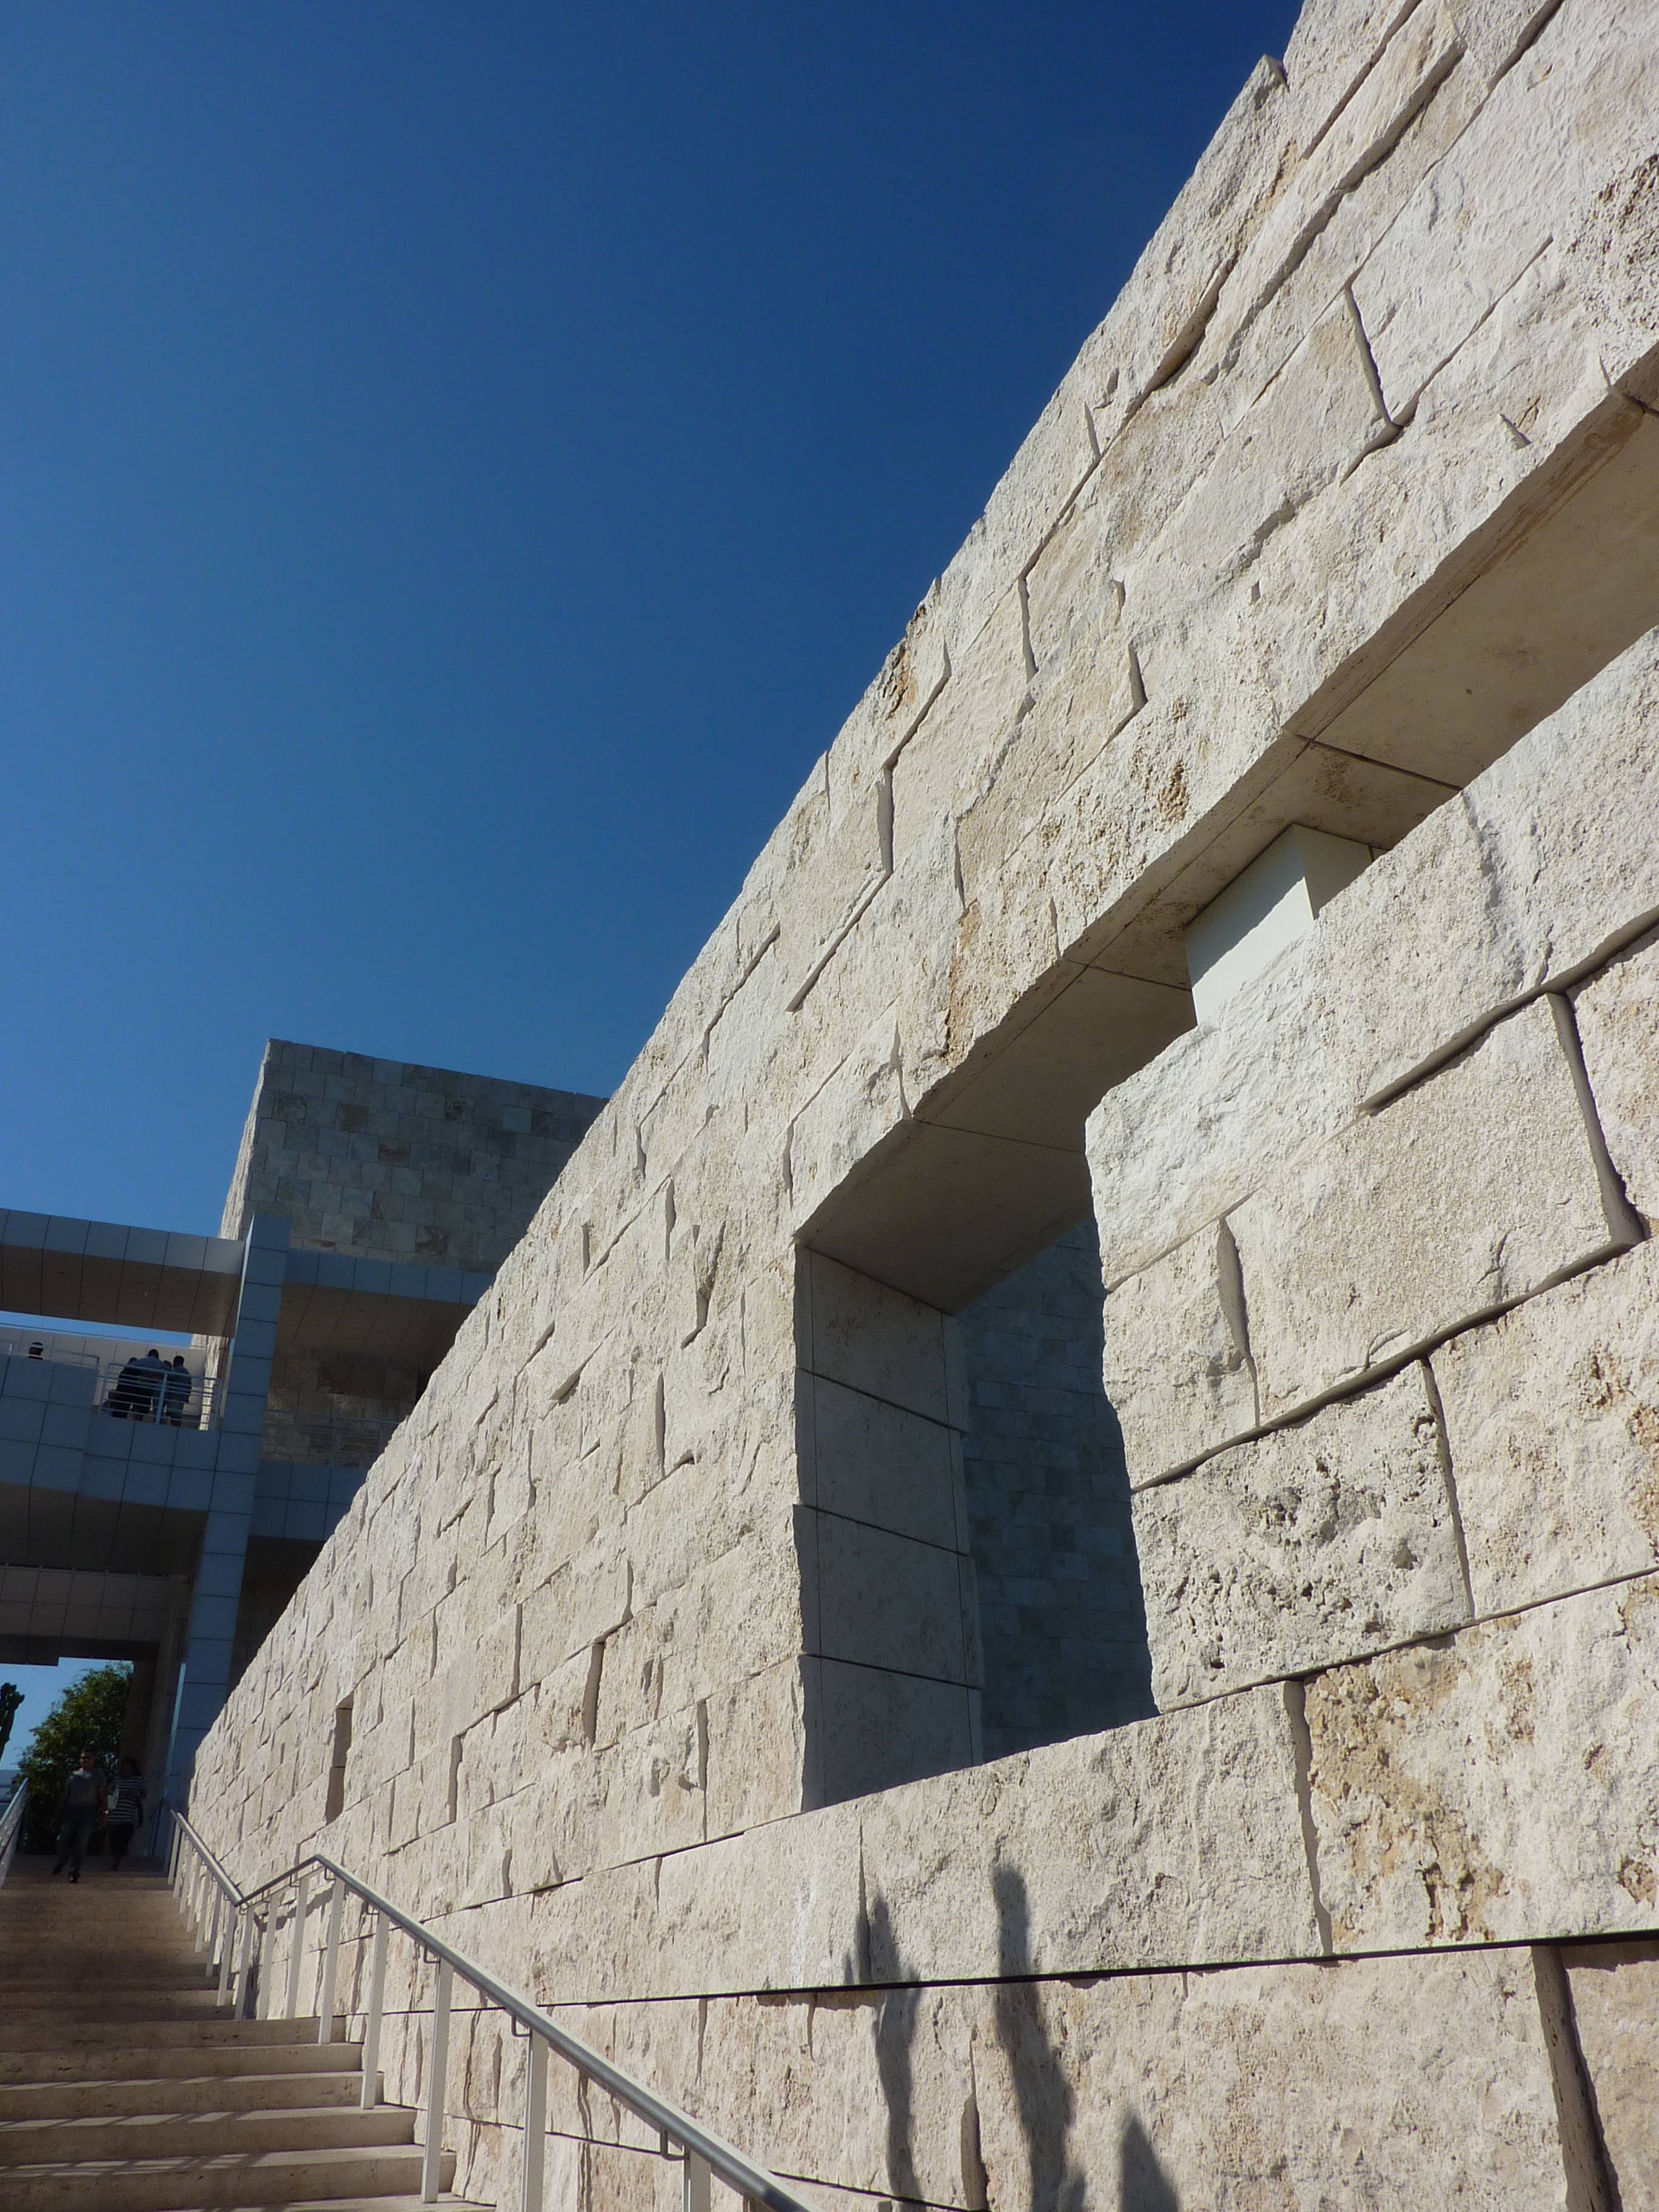
rock, architecture, structure, wood, roof, wall, stone, monument, museum, facade, material, ancient history